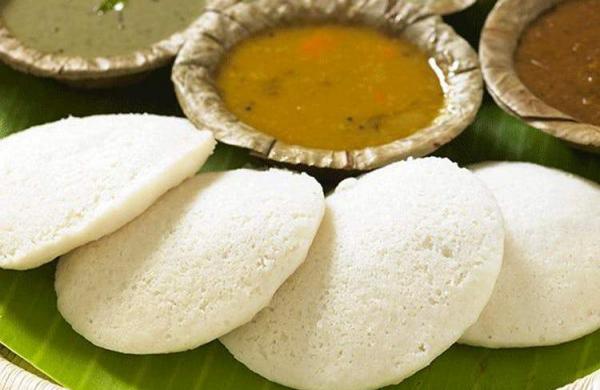
Dish: idli